Vincenzo Macchi di Cellere

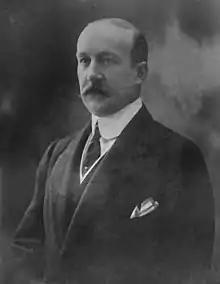

Vincenzo Macchi di Cellere (October 28, 1866 - October 20, 1919) was a Count and the Italian Ambassador to Argentina from 1907 to 1912 and Italian Ambassador to the United States in 1914 to 1919.